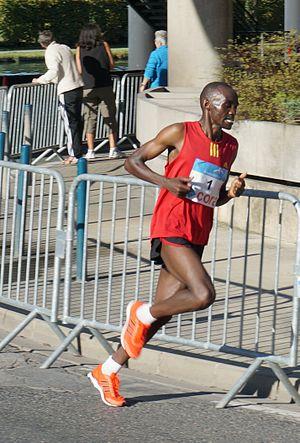
lors du Marathon de Reims 2014.